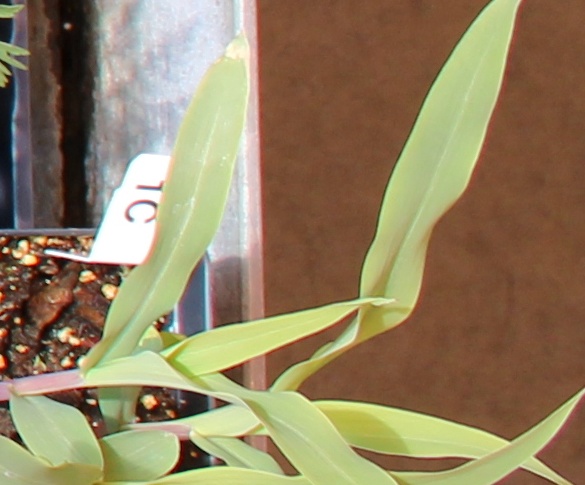
Label: Corn